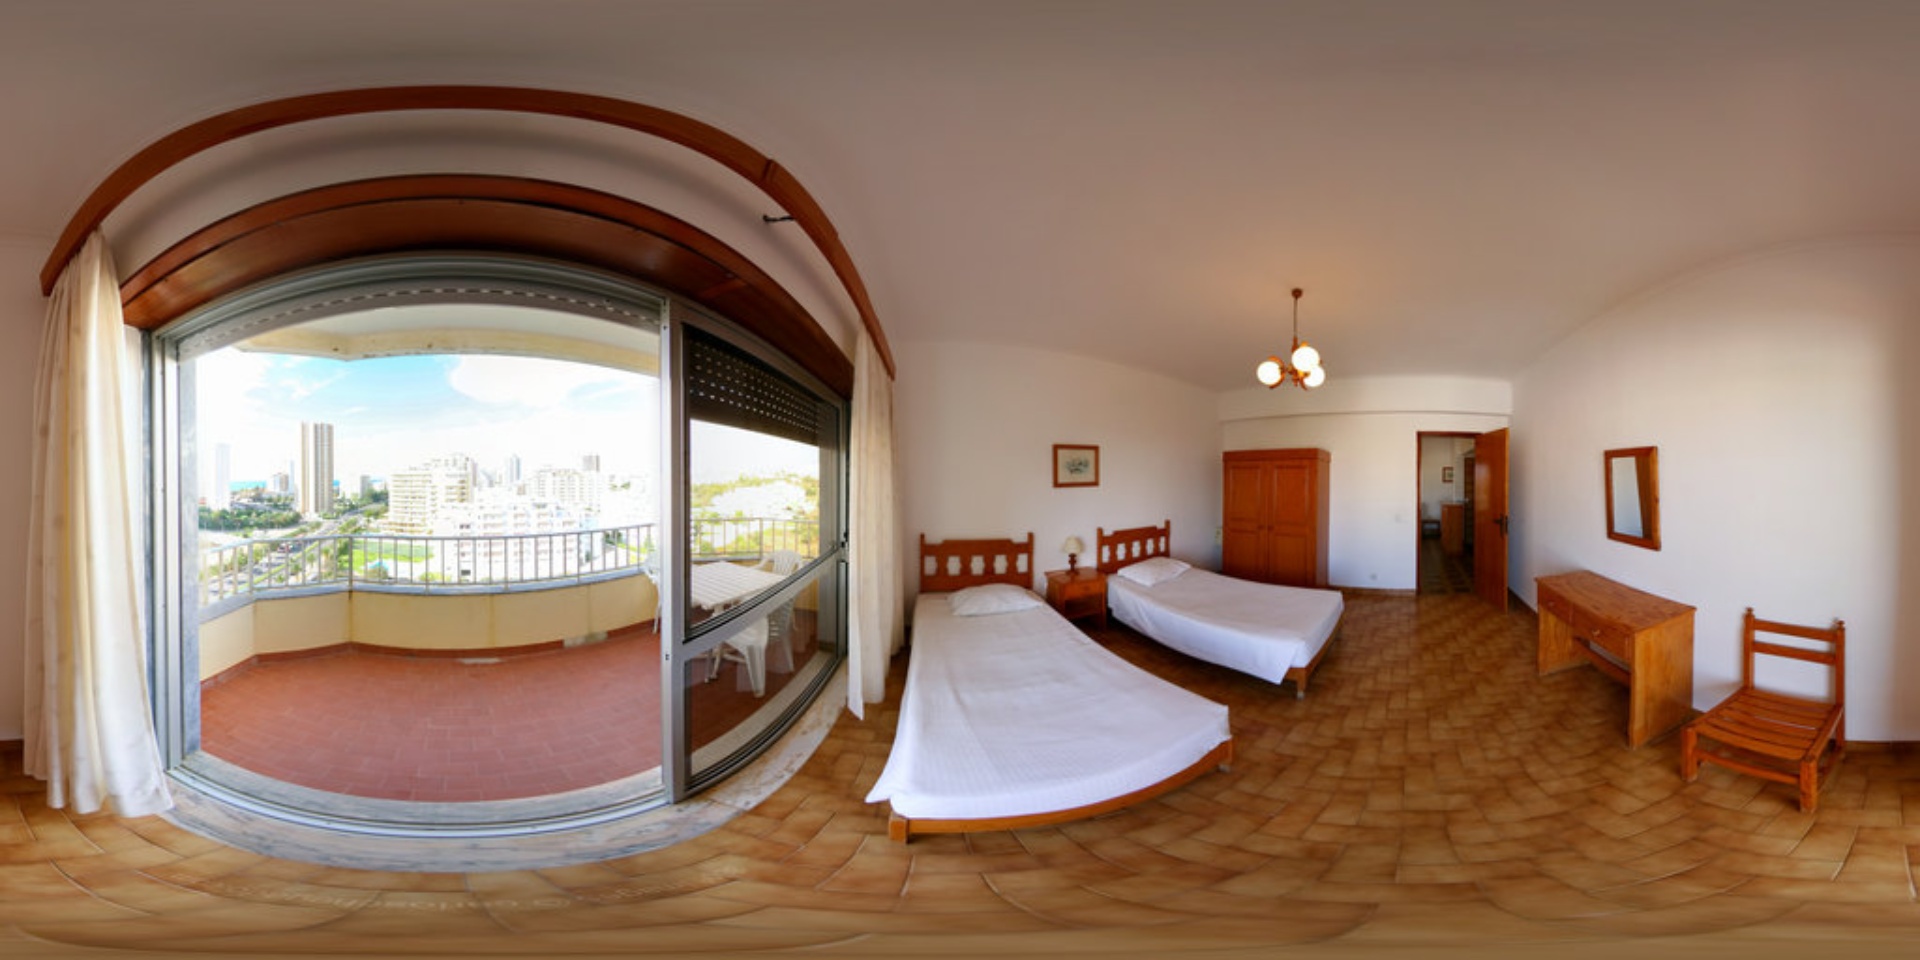
Referred object: the wooden-framed mirror above the desk

Referred object: the wooden wardrobe

Referred object: the chair to the right of the desk